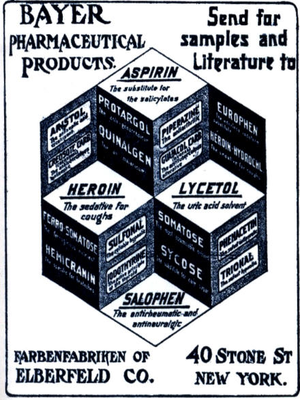
Bayer AG est une société pharmaceutique et agrochimique allemande fondée en 1863 à Barmen, notamment par Friedrich Bayer et Johann Friedrich Weskott, dont le siège social est à Leverkusen, Rhénanie-du-Nord-Westphalie en Allemagne. Bayer développe des médicaments, des produits de santé sans ordonnance, des produits vétérinaires et des produits phytosanitaires pour l’agriculture.